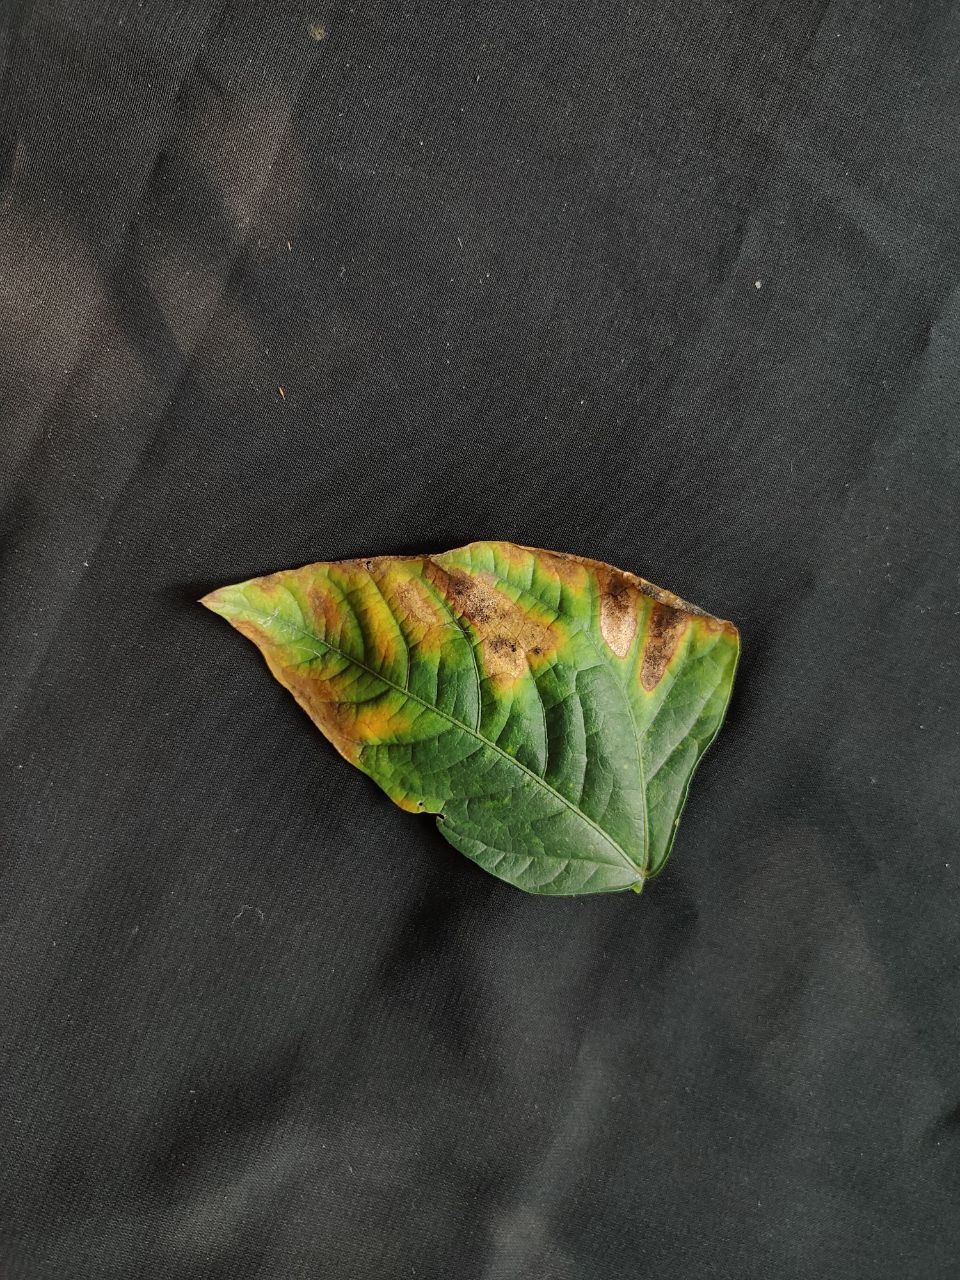
Crop: cowpea
Leaf condition: Bacterial wilt